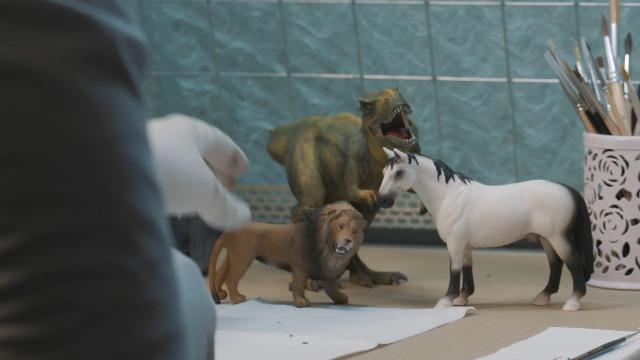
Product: SCHLEICH Miniature Pig Mother and Piglets
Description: Introduce your new miniature pig family to your Schleich farm.
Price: $9.99
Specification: ProductDimensions:3.5x2.2x5.4inches|ItemWeight:0.32ounces|ShippingWeight:1.92ounces(Viewshippingratesandpolicies)|DomesticShipping:ItemcanbeshippedwithinU.S.|InternationalShipping:ThisitemcanbeshippedtoselectcountriesoutsideoftheU.S.LearnMore|ASIN:B074VD4WZ8|Itemmodelnumber:42422|Manufacturerrecommendedage:36months-8years